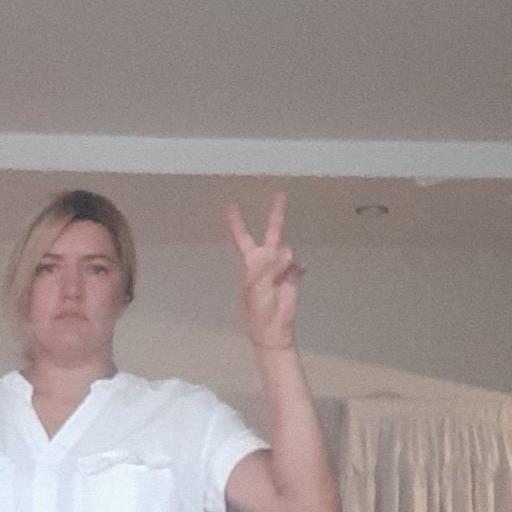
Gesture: peace